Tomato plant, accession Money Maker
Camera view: bottom (45 deg); turntable rotation: 210 degrees
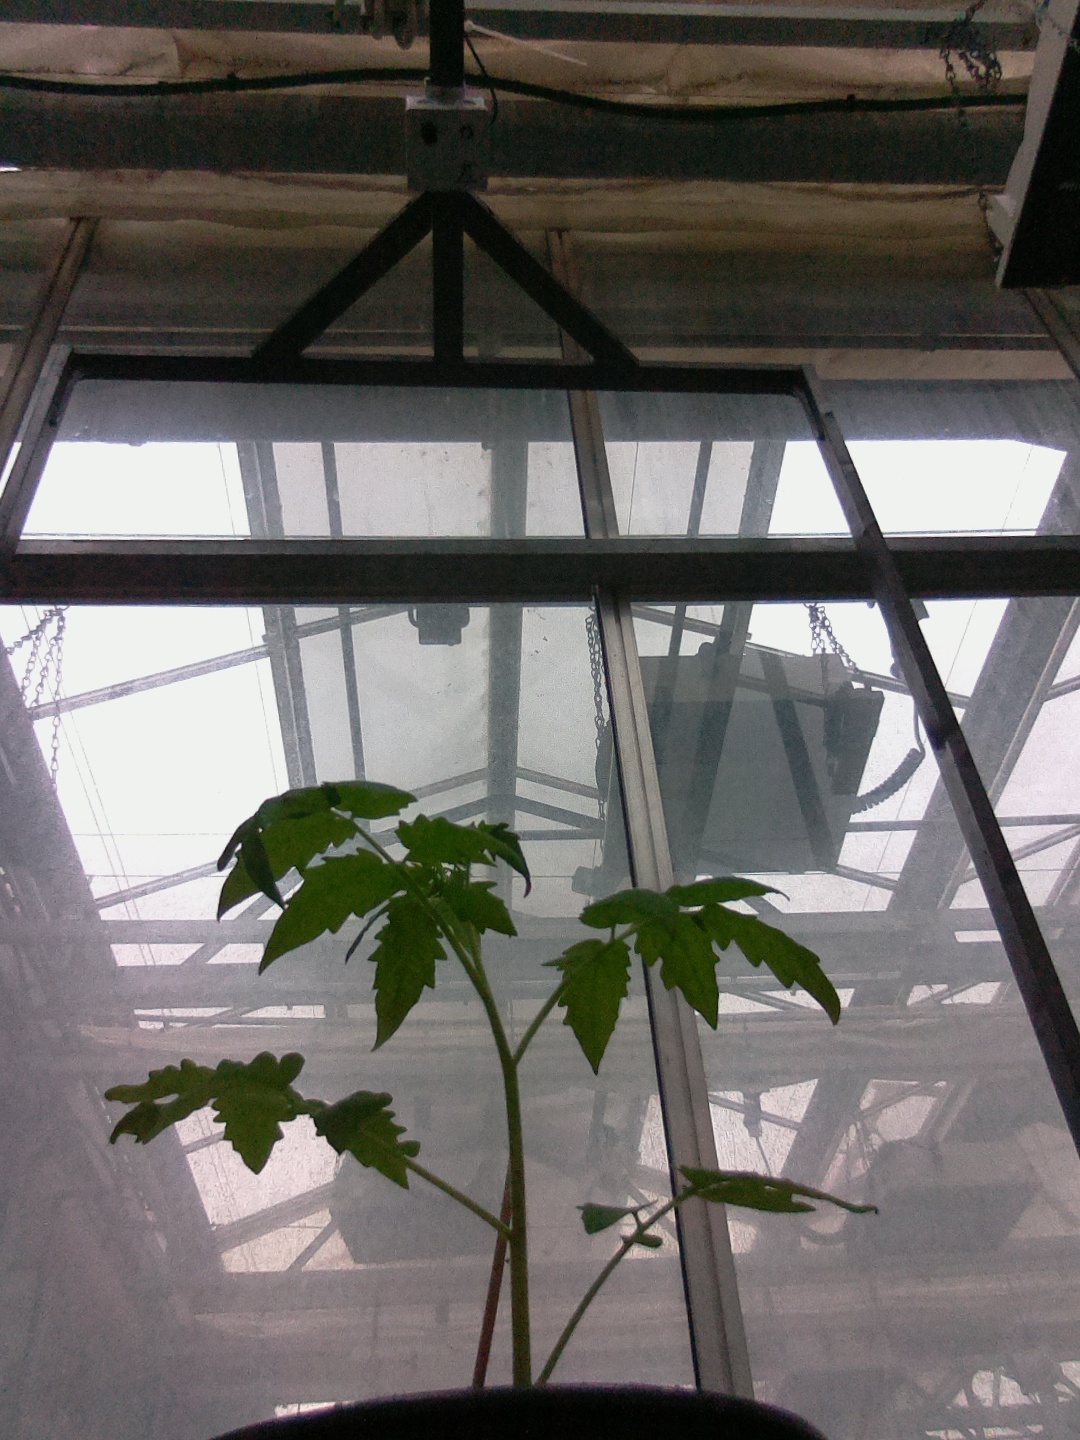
BBCH growth stage 13: 6 of true leaves visible